Jeera bhaat
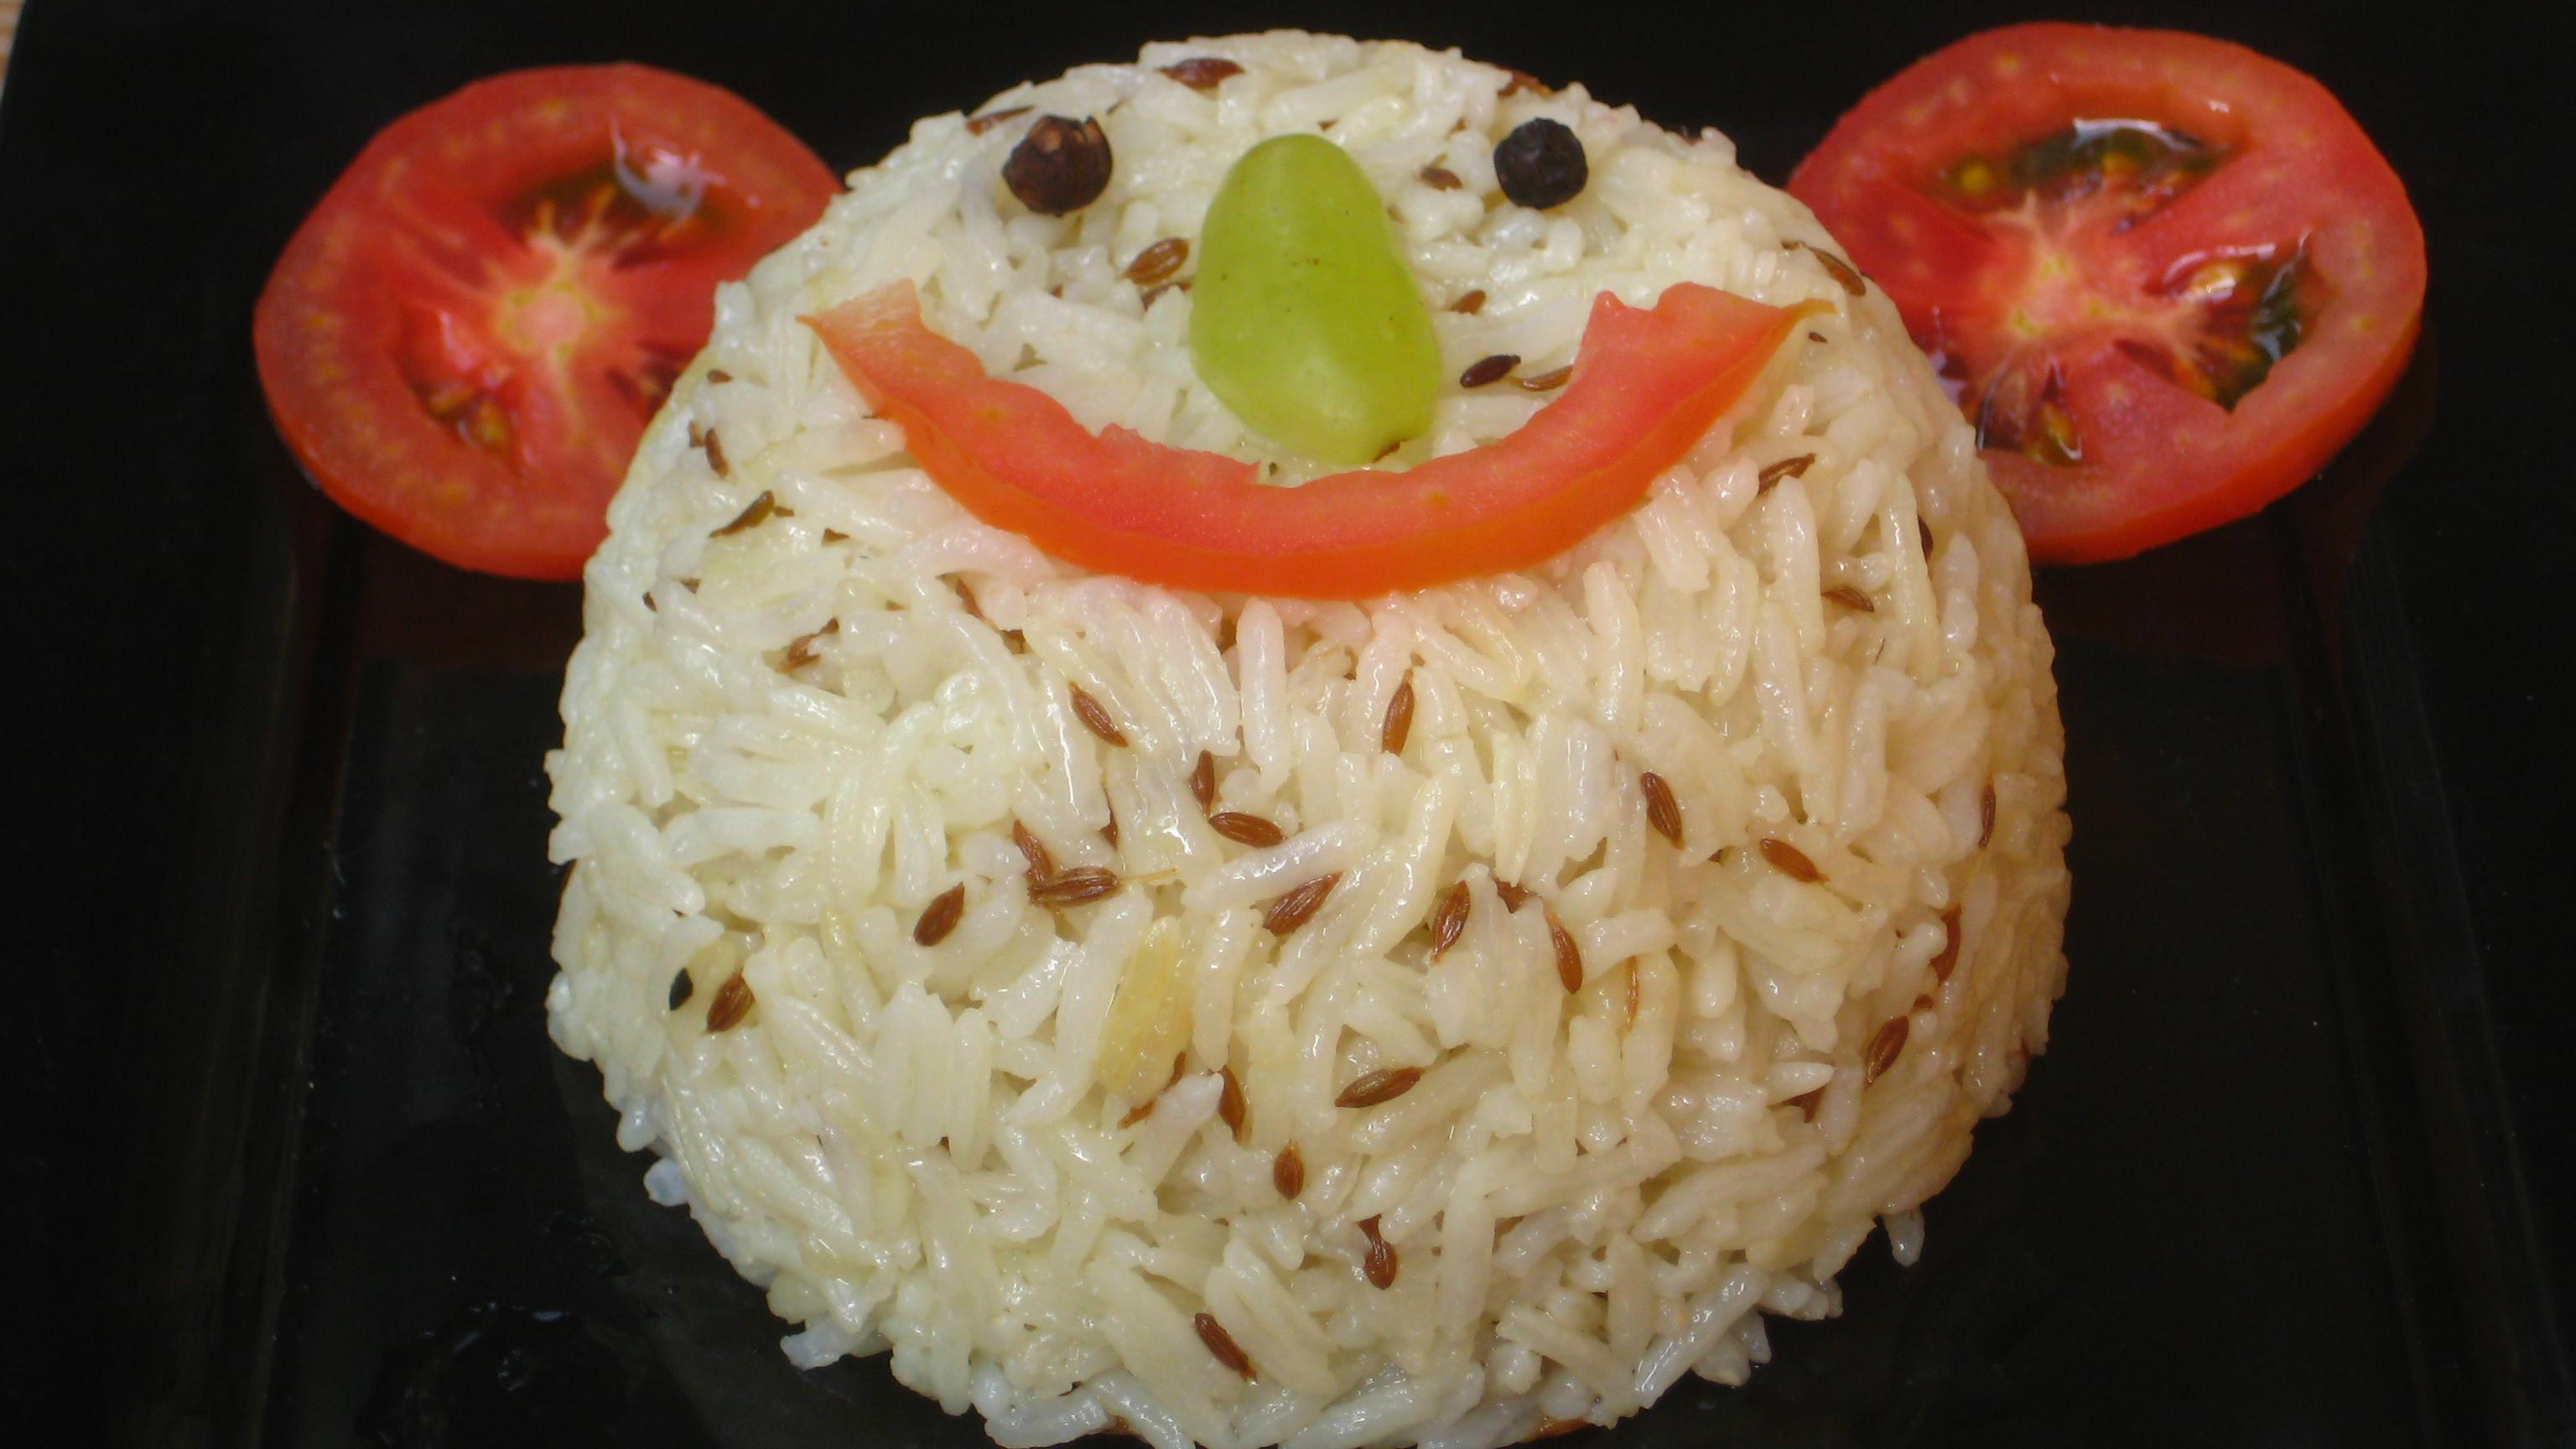
Also known as:
bn - Bangla: জিরা ভাত
en-simple - Simple English: Jeera rice
hi - Hindi: जीरा राइस
kn - Kannada: ಜೀರಾ ರೈಸ್
mai - Maithili: जीरा राइस
Category: rice (mixed rice)
Cuisine: Indian
Associated cuisines: Indian
Area: Indian subcontinent
Countries: India
Region: Southern Asia, , , ,
The dish consisting of rice and cumin seeds.The ingredients used are rice, cumin seeds, vegetable oil, onions, salt and coriander leaves.